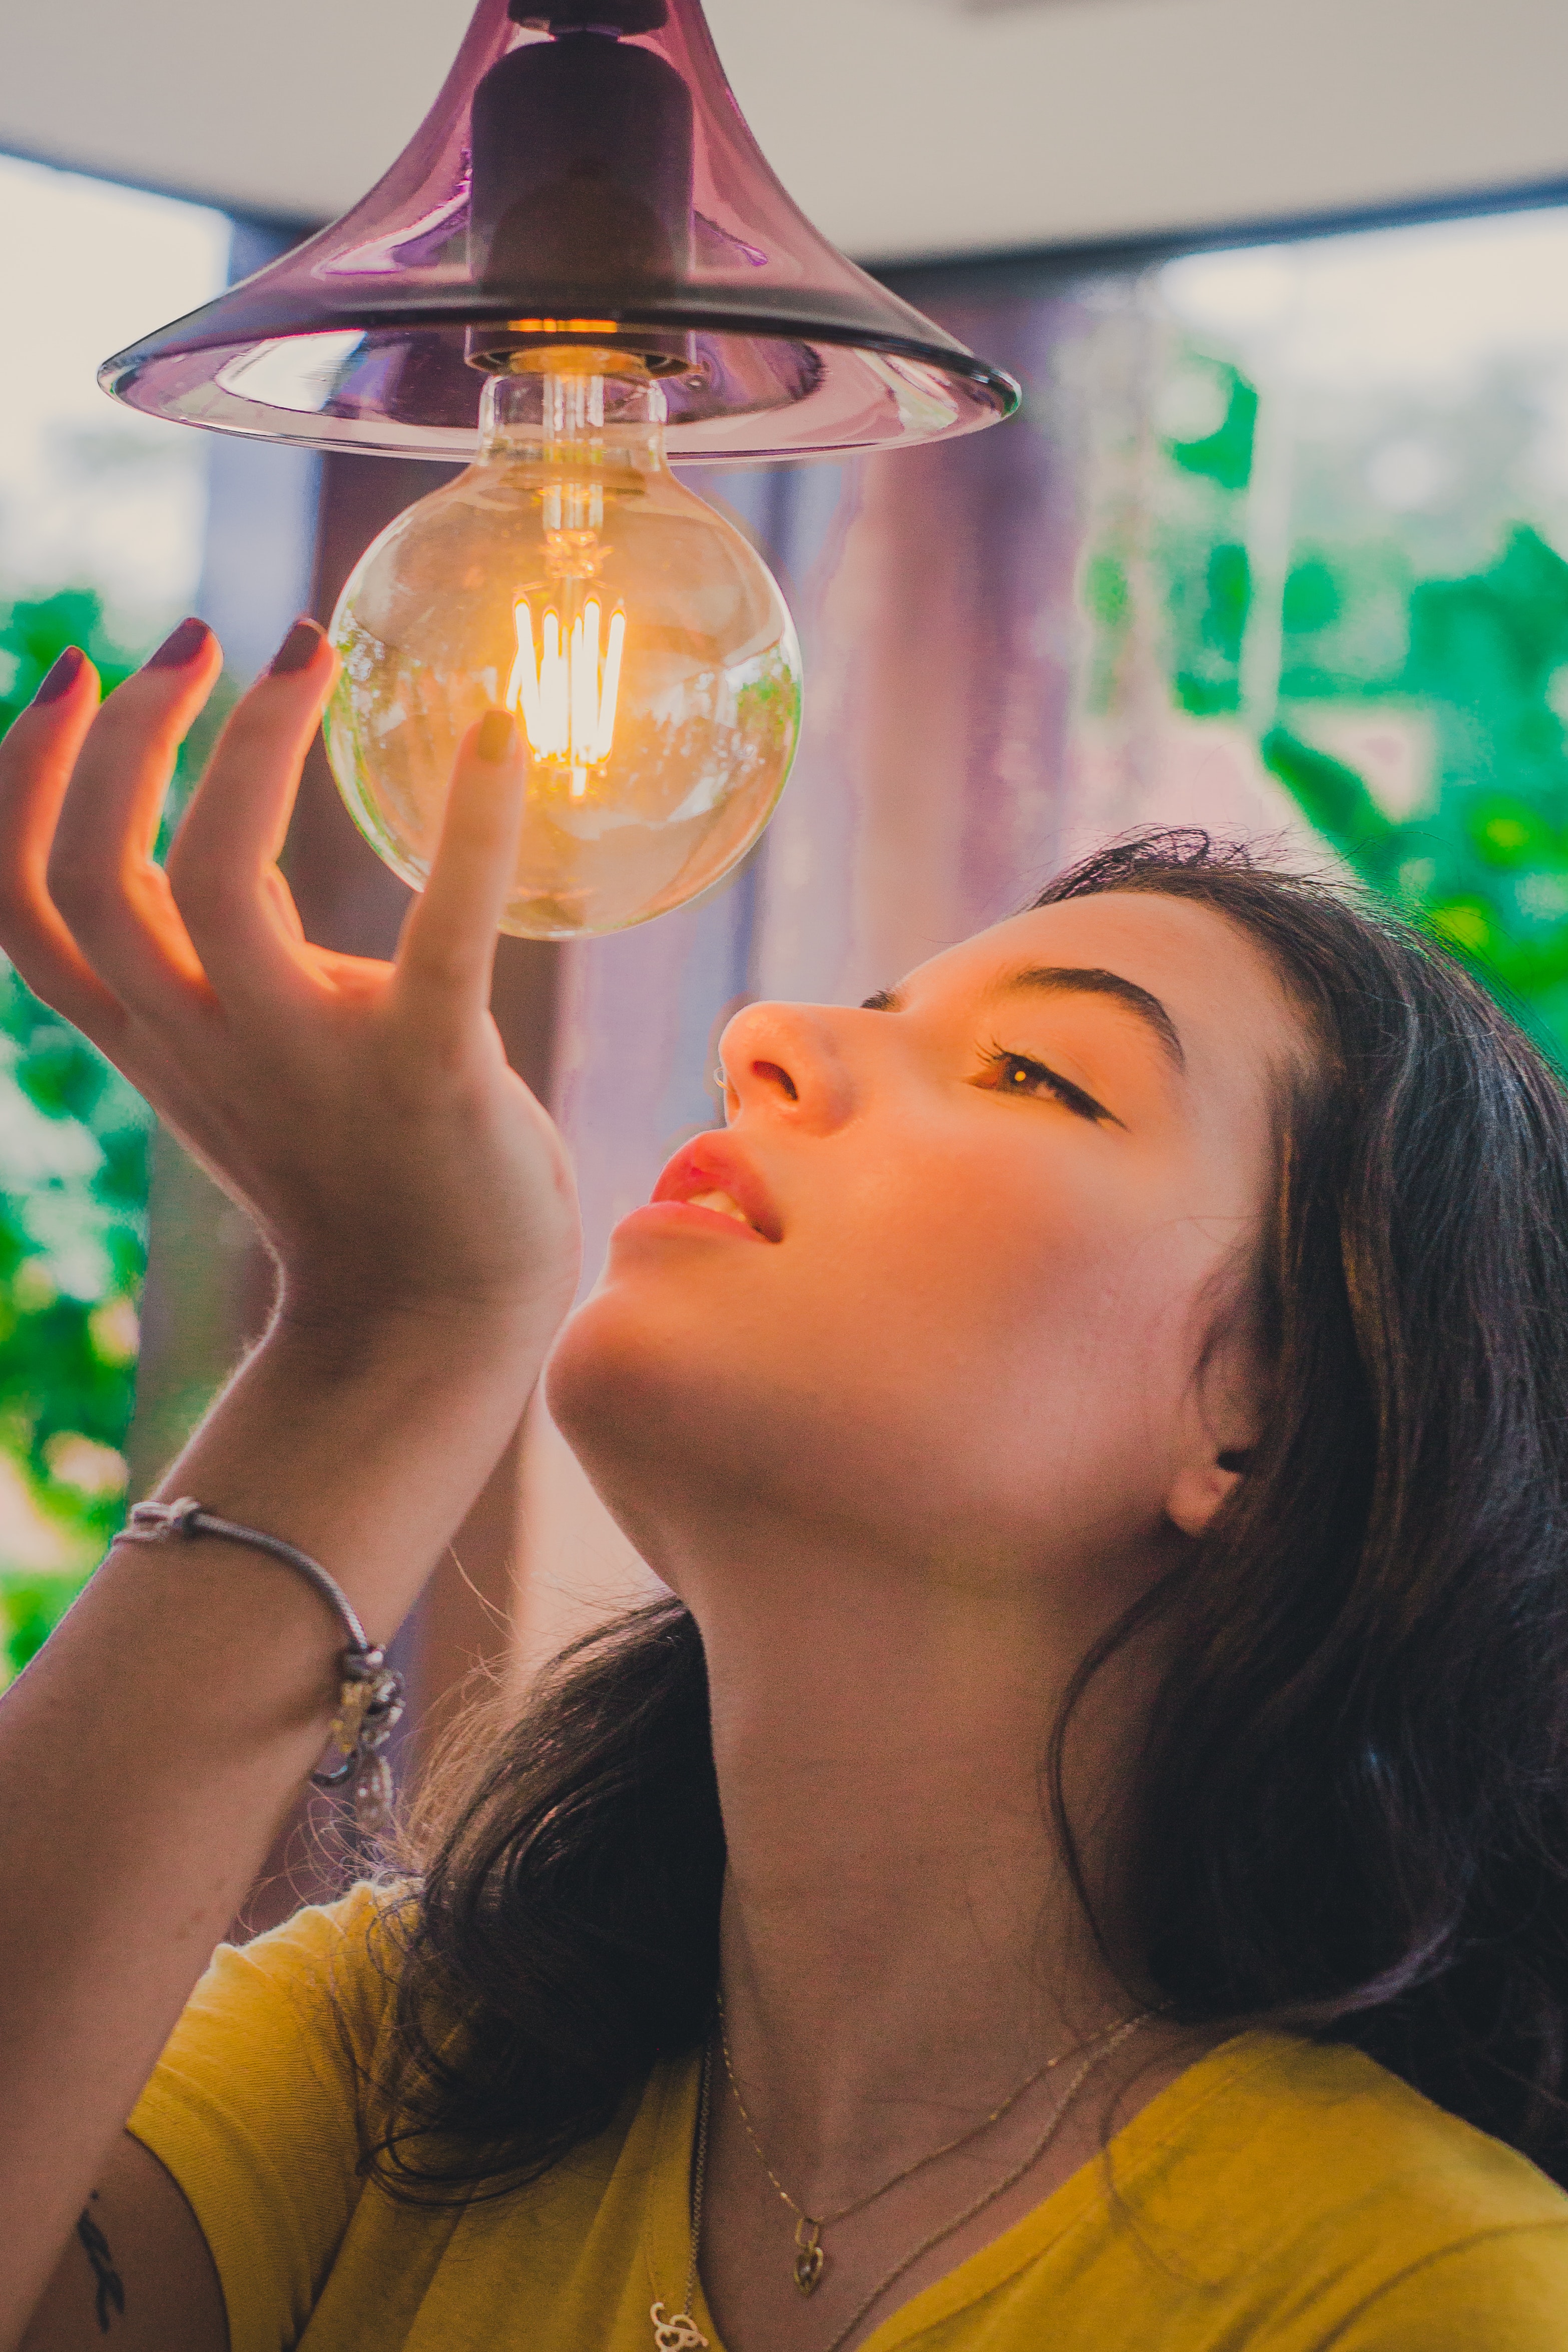
water, green, yellow, lighting, light, beauty, lamp, light fixture, fun, glass